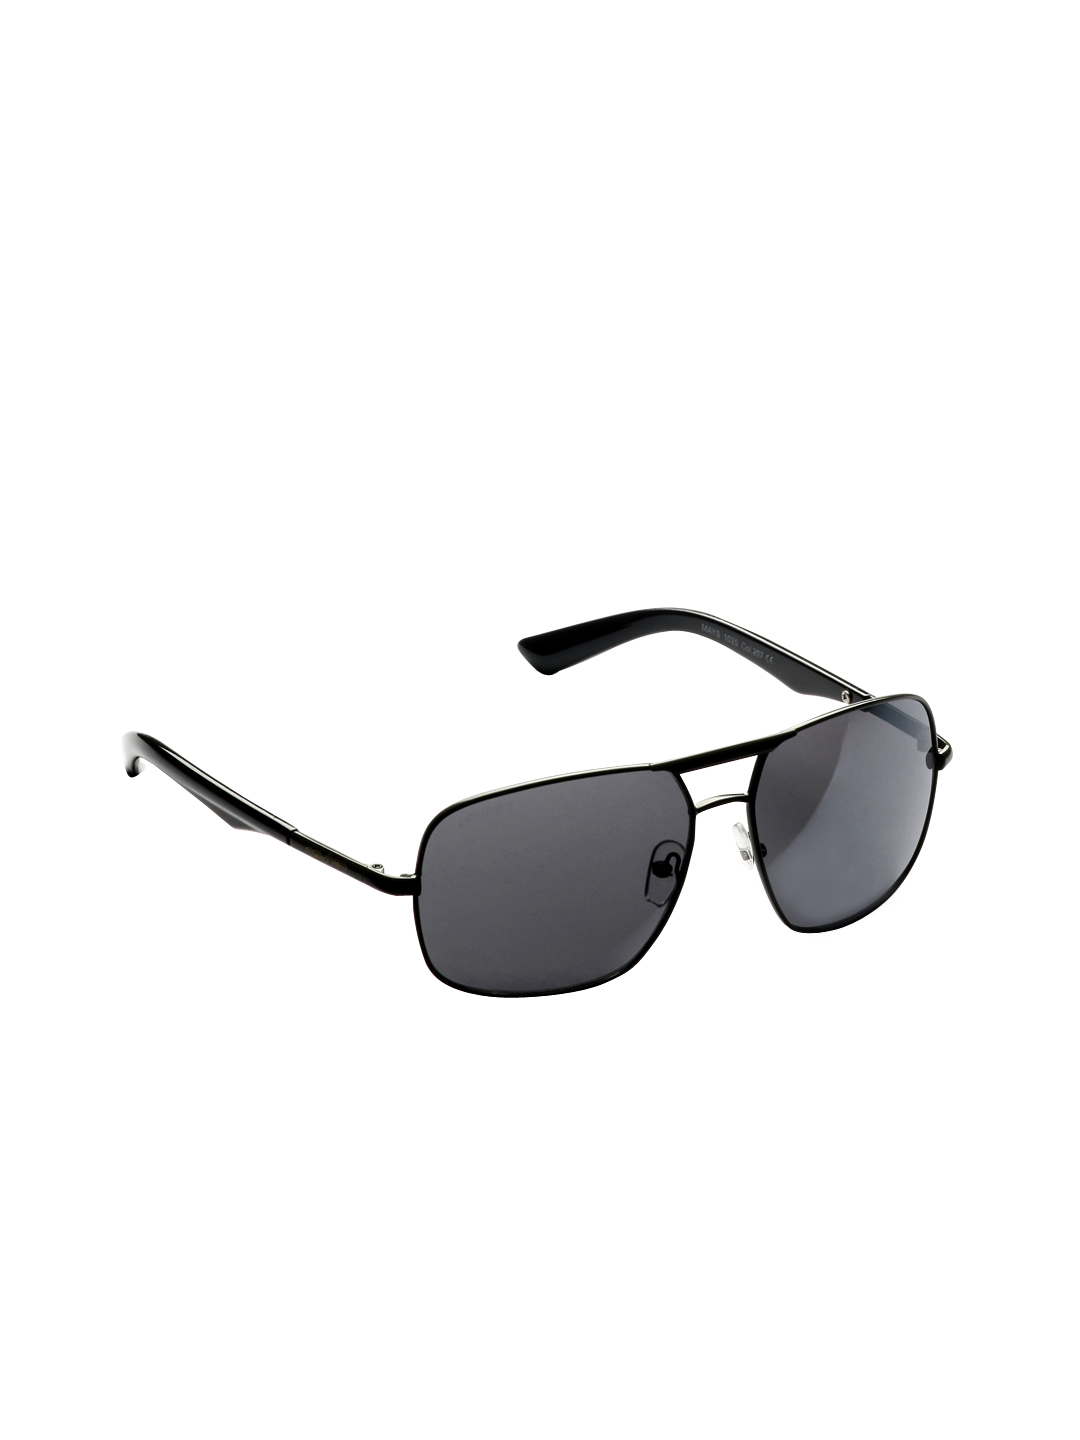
Mayhem Men Rectangular Sunglasses 1025-207
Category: Accessories / Eyewear / Sunglasses
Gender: Men
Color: Black
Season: Winter 2016
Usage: Casual